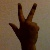
The image shows a hand gesture representing the number 3 in Indian Sign Language.